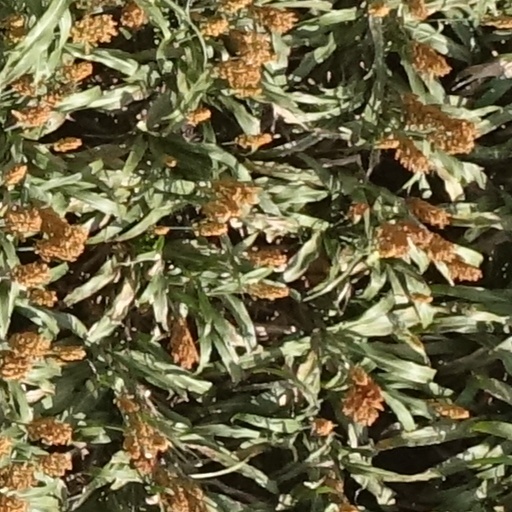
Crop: sorghum